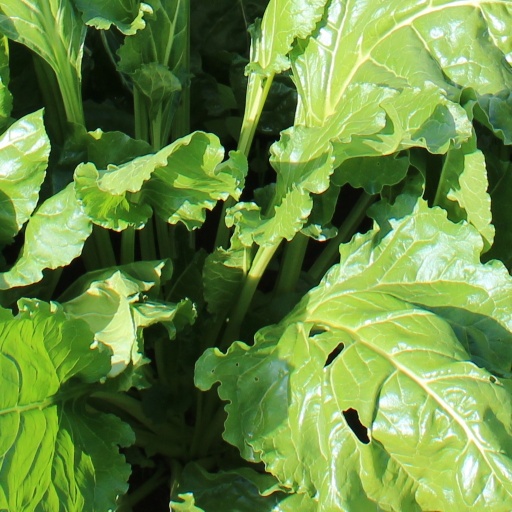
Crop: sugar beet